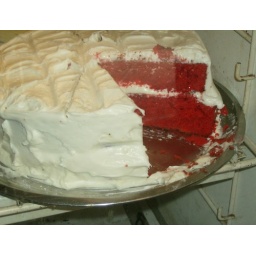
A red velvet cake sold by Mr. Lee~photo by Lady Clay~